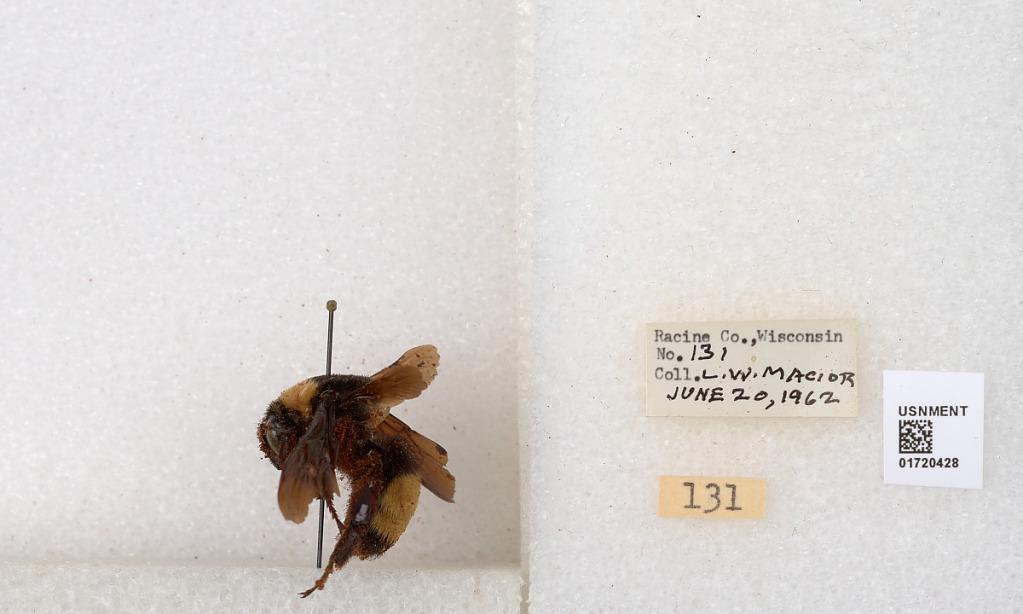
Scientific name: Bombus (Bombus) nevadensis auricormus
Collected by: L. Macior
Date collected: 1962-6-20
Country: United States
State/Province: Wisconsin
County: Racine
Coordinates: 42.7299, -87.8123